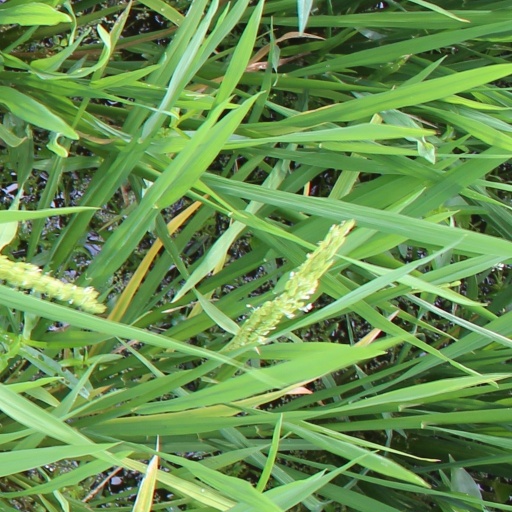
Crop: rice